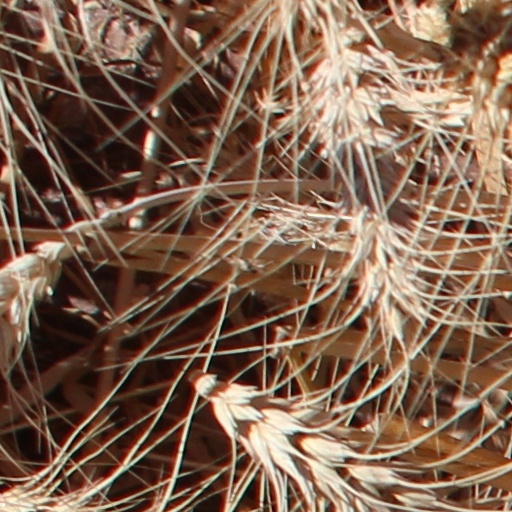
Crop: wheat